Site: brandenburg
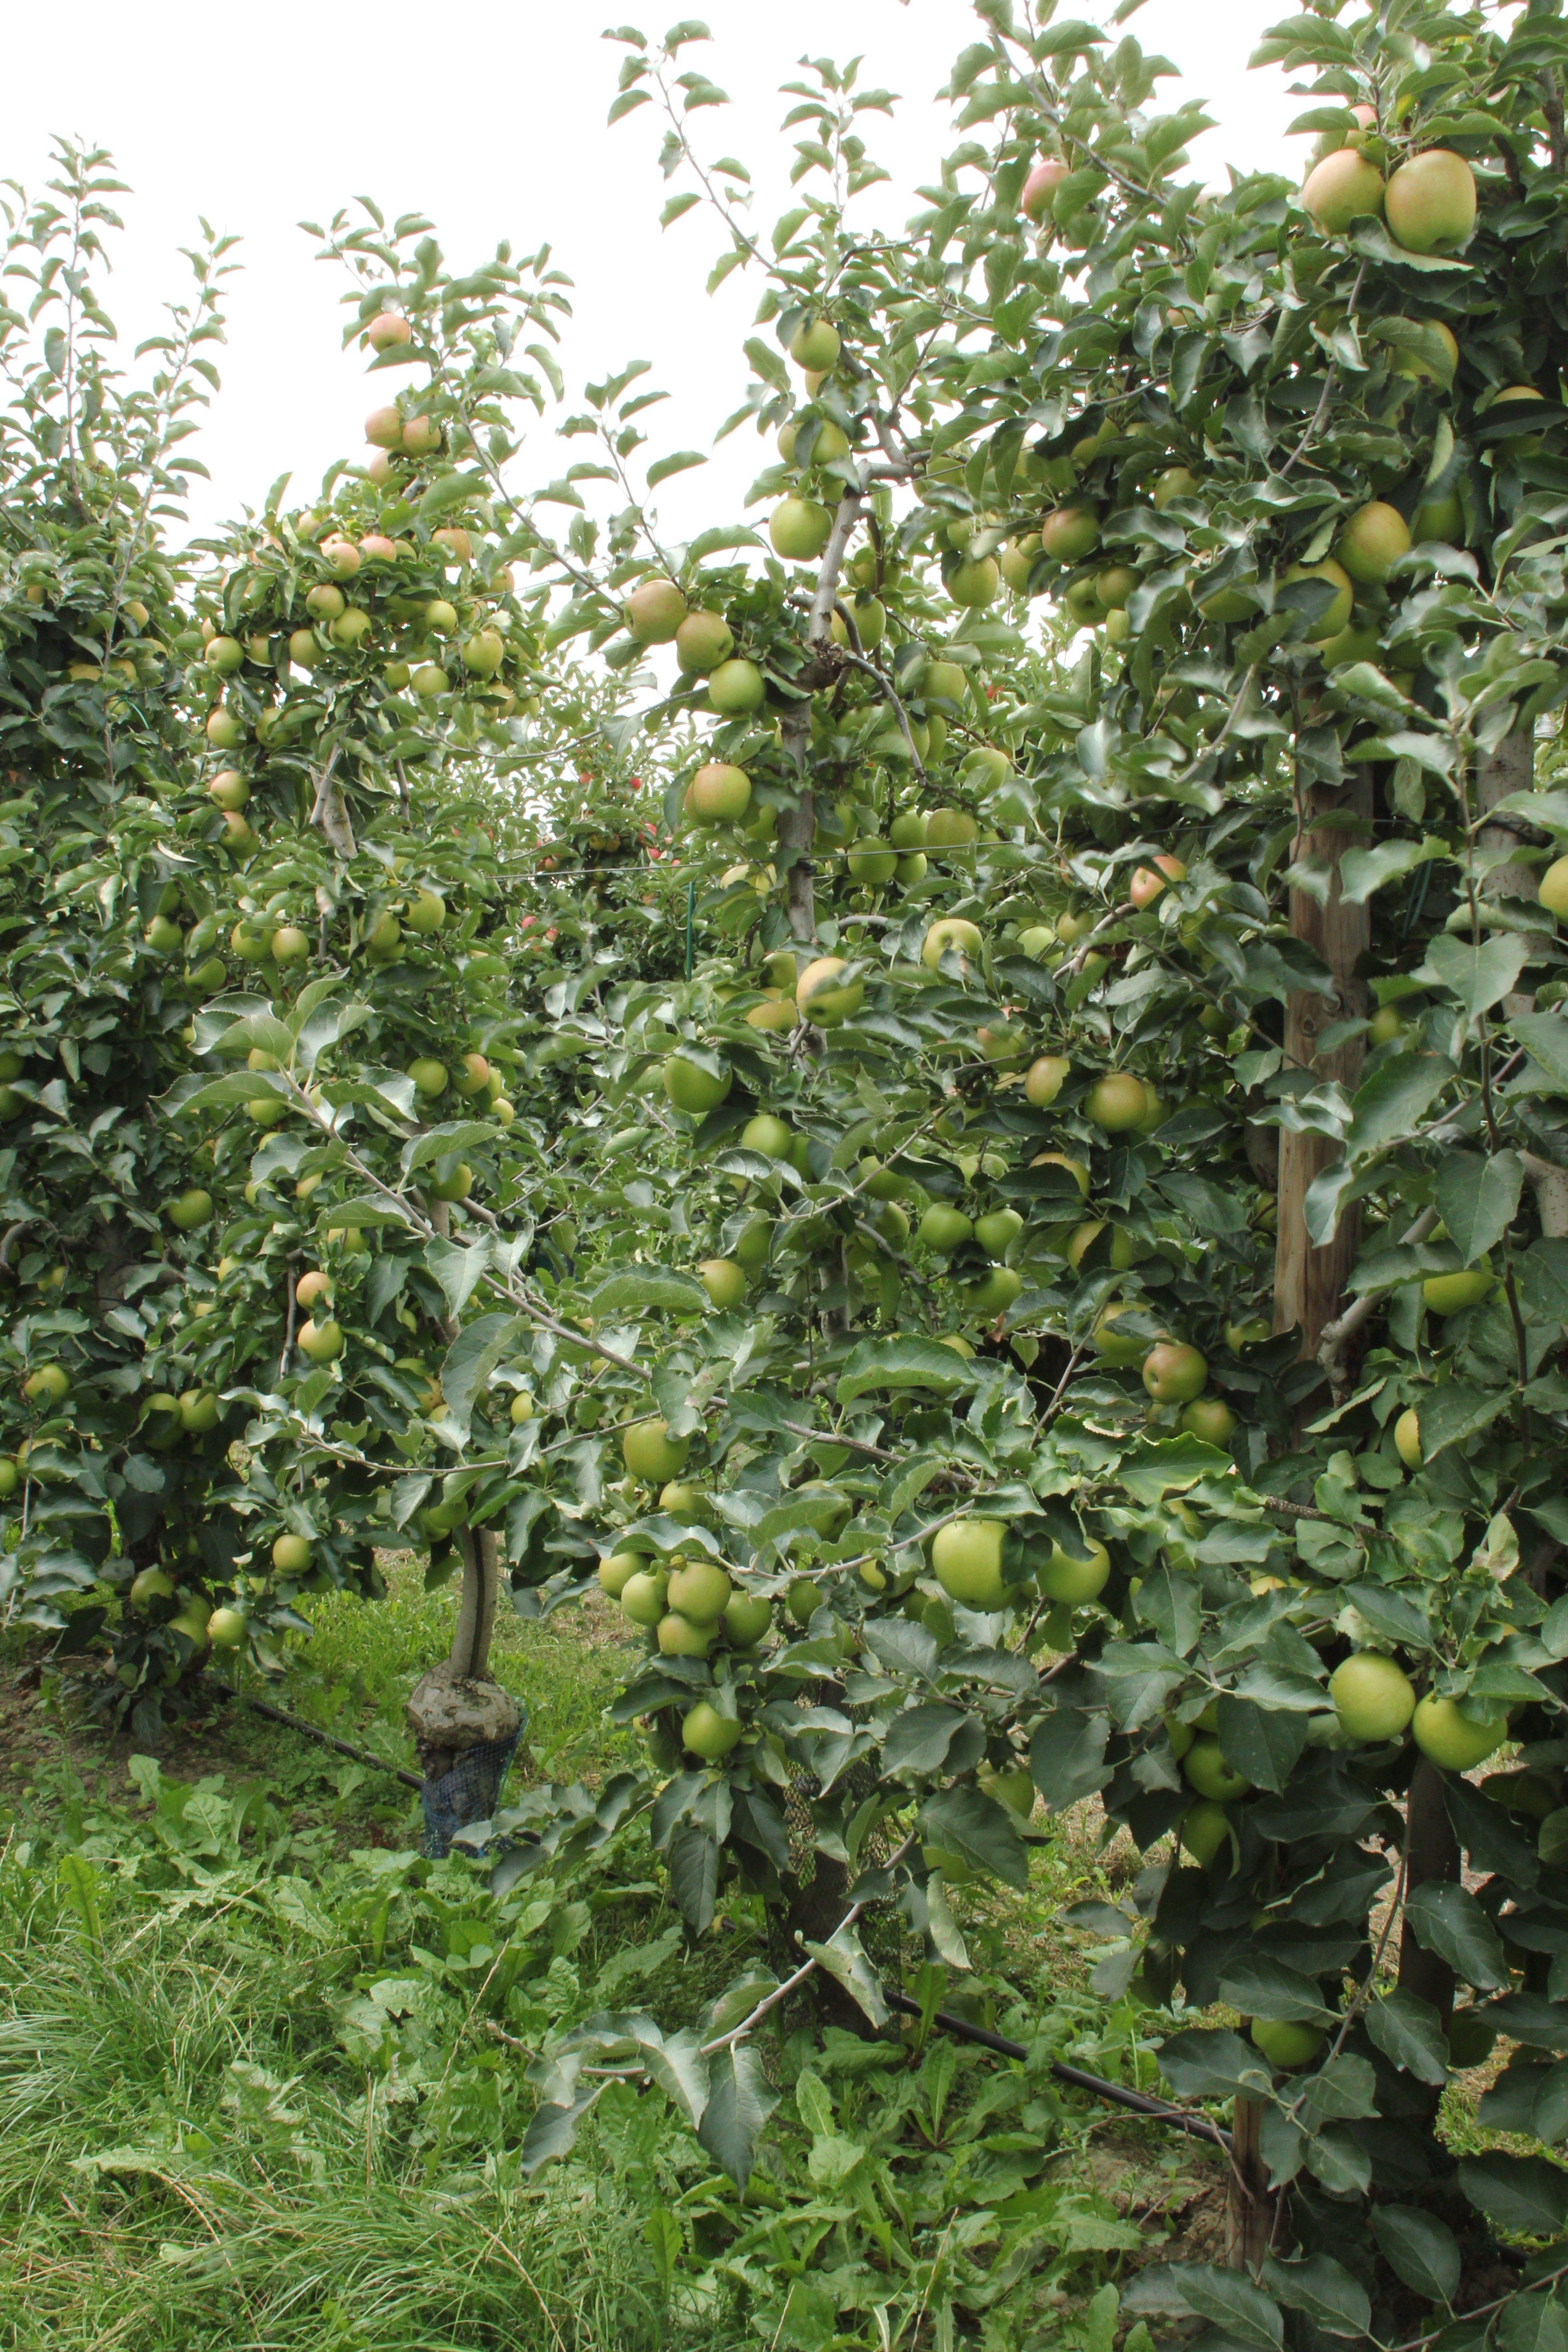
Growth stage (BBCH 87): Maturity of fruit and seed